Robert Ralston (philanthropist)

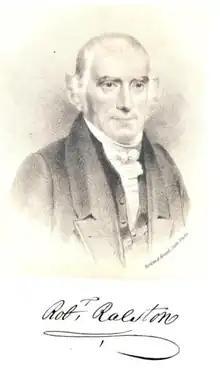
Robert Ralston

Robert Ralston (1761 Little Brandywine, Pennsylvania – 11 August 1836 Philadelphia) was a merchant and philanthropist.